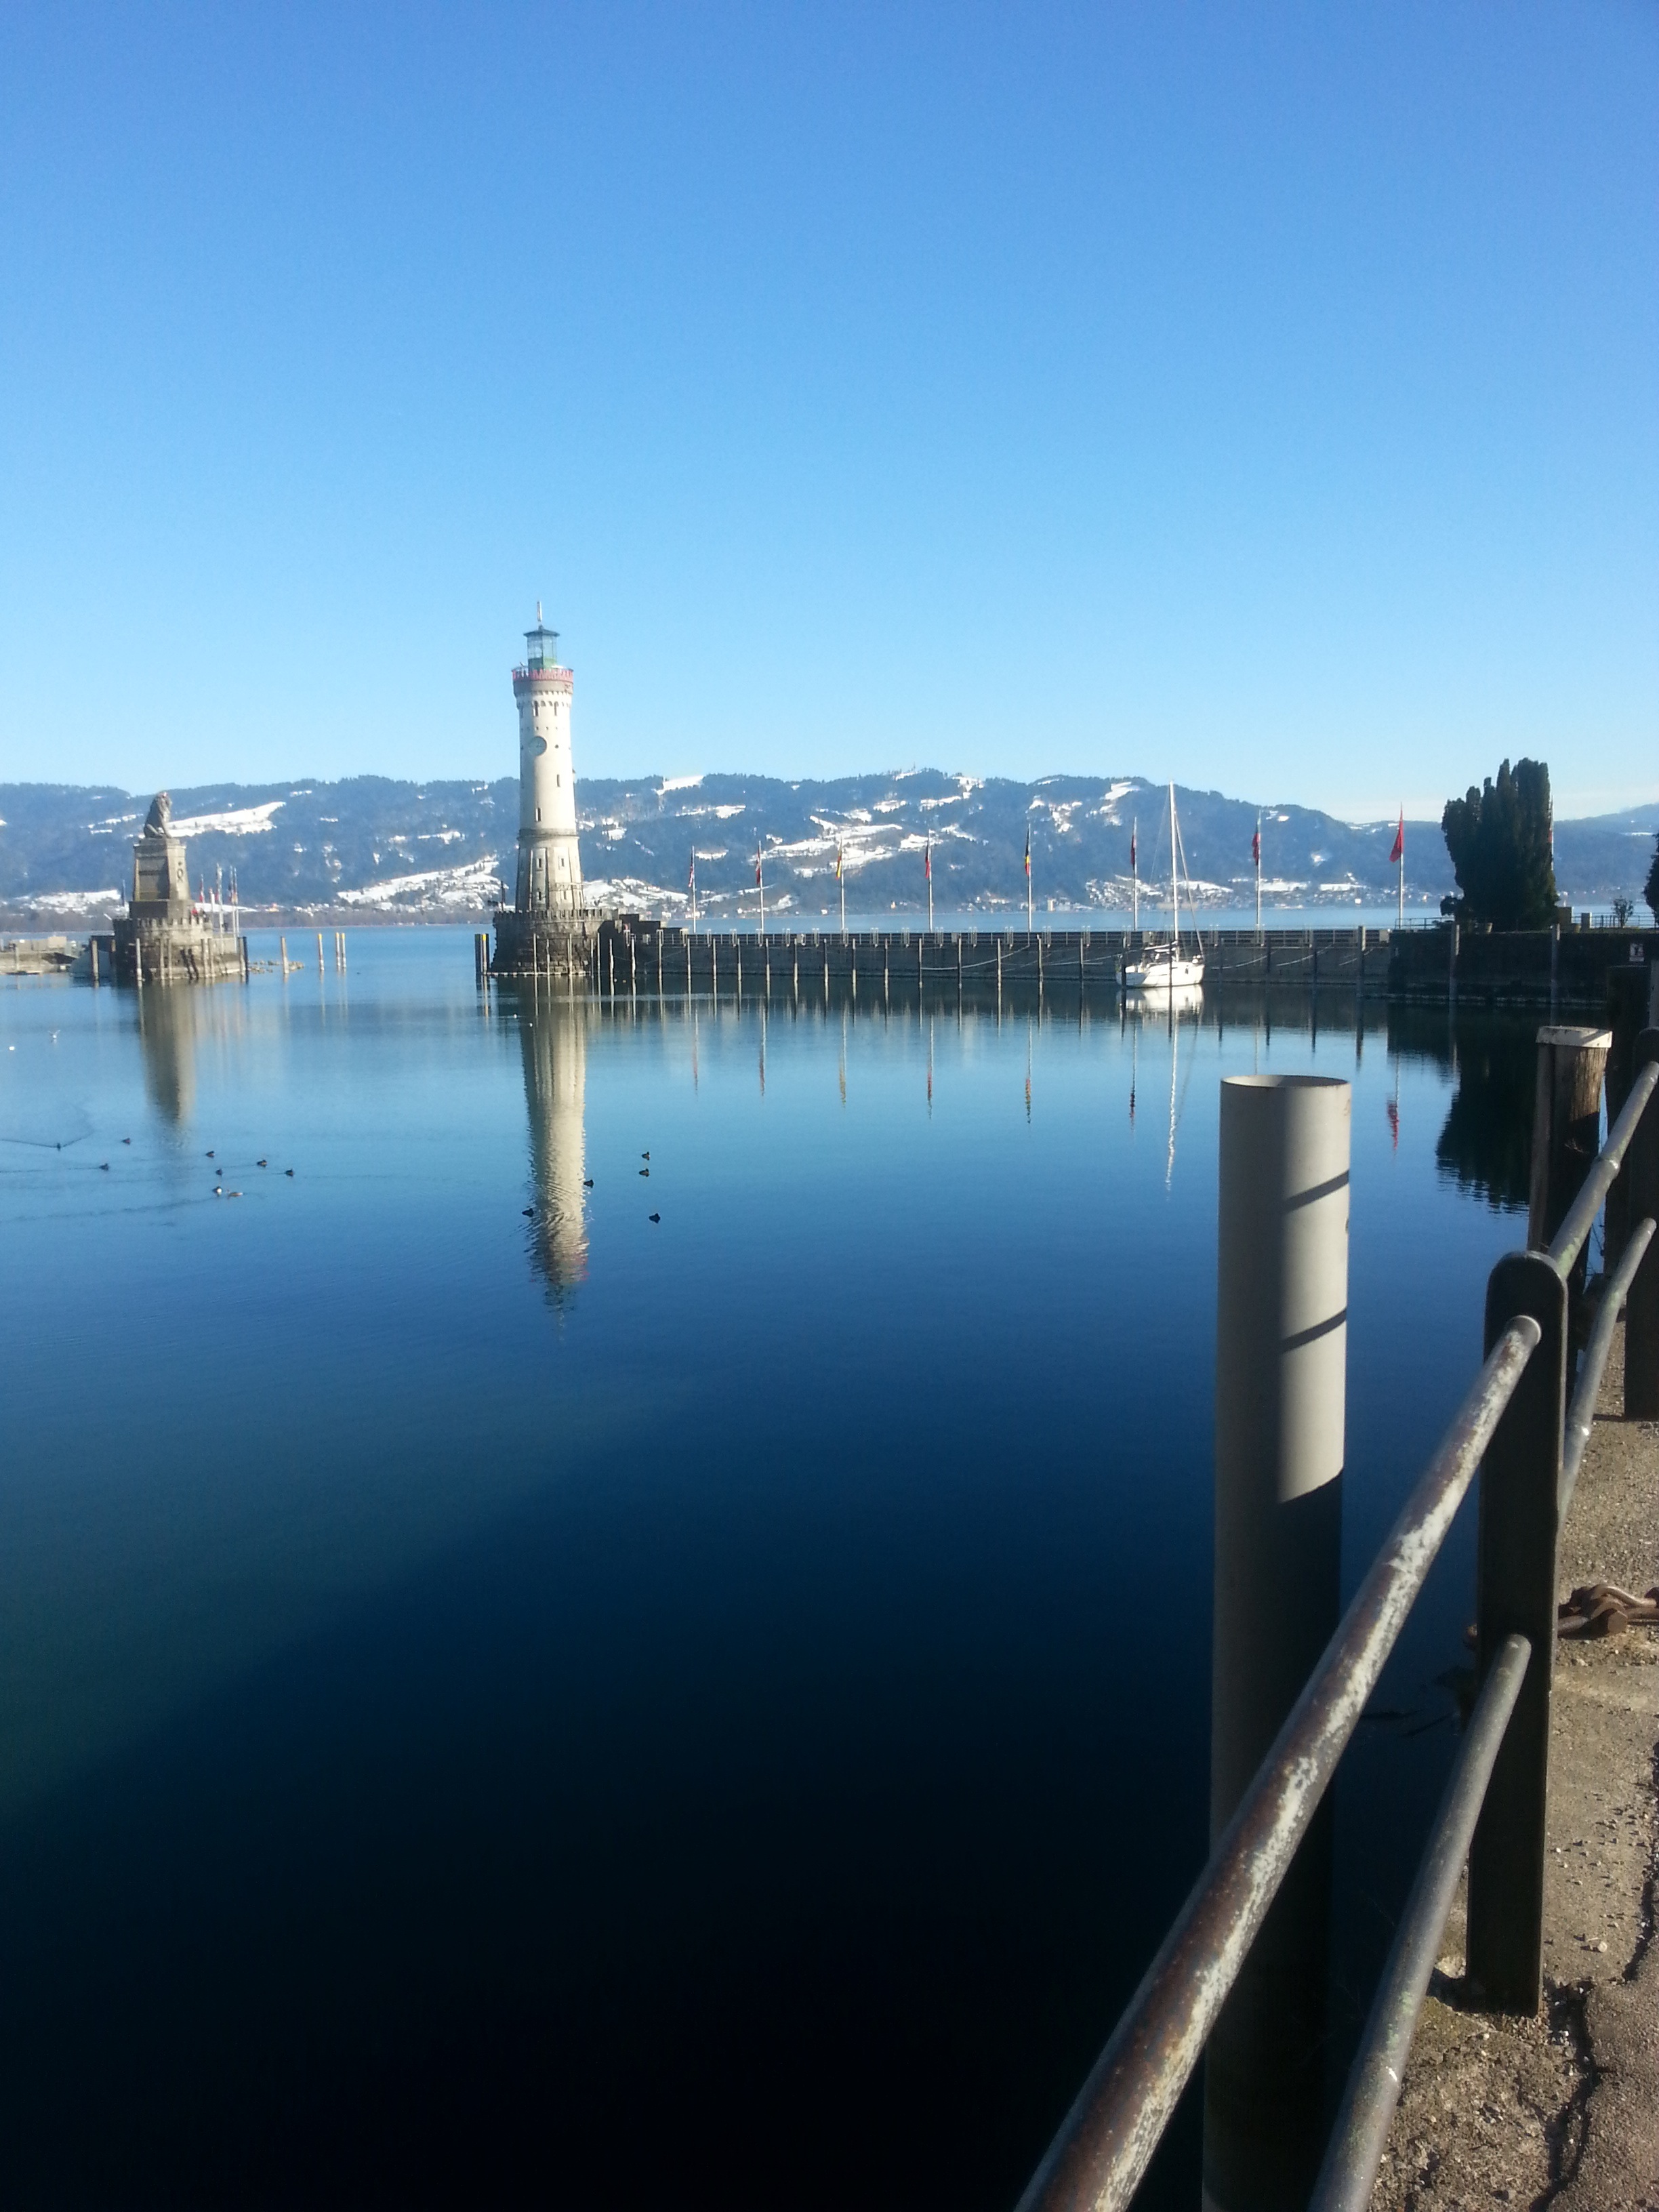
sea, coast, water, horizon, winter, dock, lake, pier, reflection, tower, bay, harbour, marina, reservoir, waterway, germany, channel, lake constance, blue water